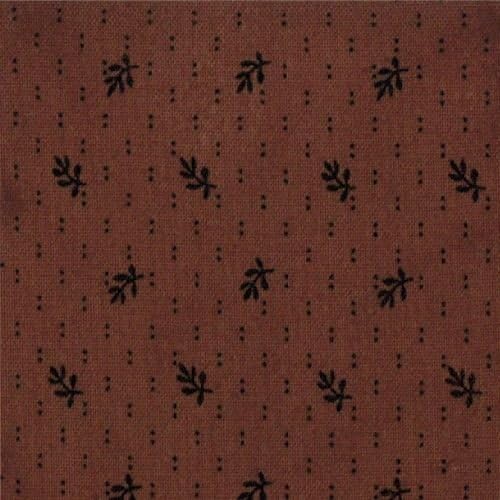
Moda Little Gatherings Fabric by Primitive Gatherings, Leaf on Brown 1045-18
Category: Arts, Crafts & Sewing
This Moda print by Primitive Gatherings is from the Little Gatherings Collection. The fabric has a tiny leaf print on a brown background. It is a good blender and/or background fabric. It would also make a nice backing for a quilt.
Features: Unit of Measure: One Yard | Quiltshop Quality, 100% Cotton | Moda Primitive Gatherings, Little Gatherings Collection | Additional yardage is provided as a continuous cut. | Tiny leaf print on brown background